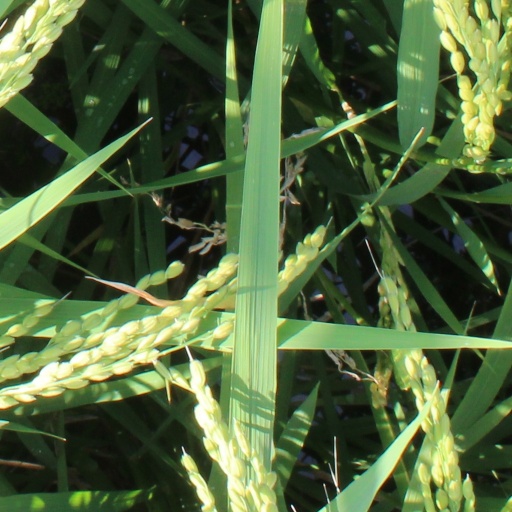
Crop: rice